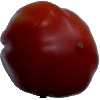
Label: tomato_heart